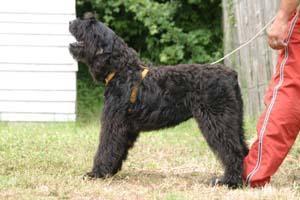
Bouvier_des_Flandres